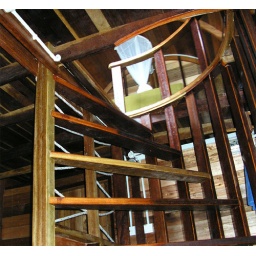
Up the stairs in the boat house